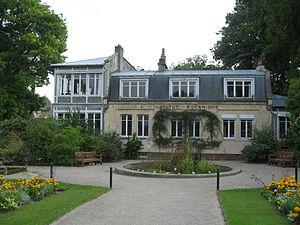
Institut botanique du jardin des plantes de Caen, construit par étapes entre 1891 et 1898.
Le jardin des plantes de Caen est un jardin botanique situé au nord du centre-ville de Caen. Créé au XVIIIᵉ siècle, c'est un site classé depuis 1942.